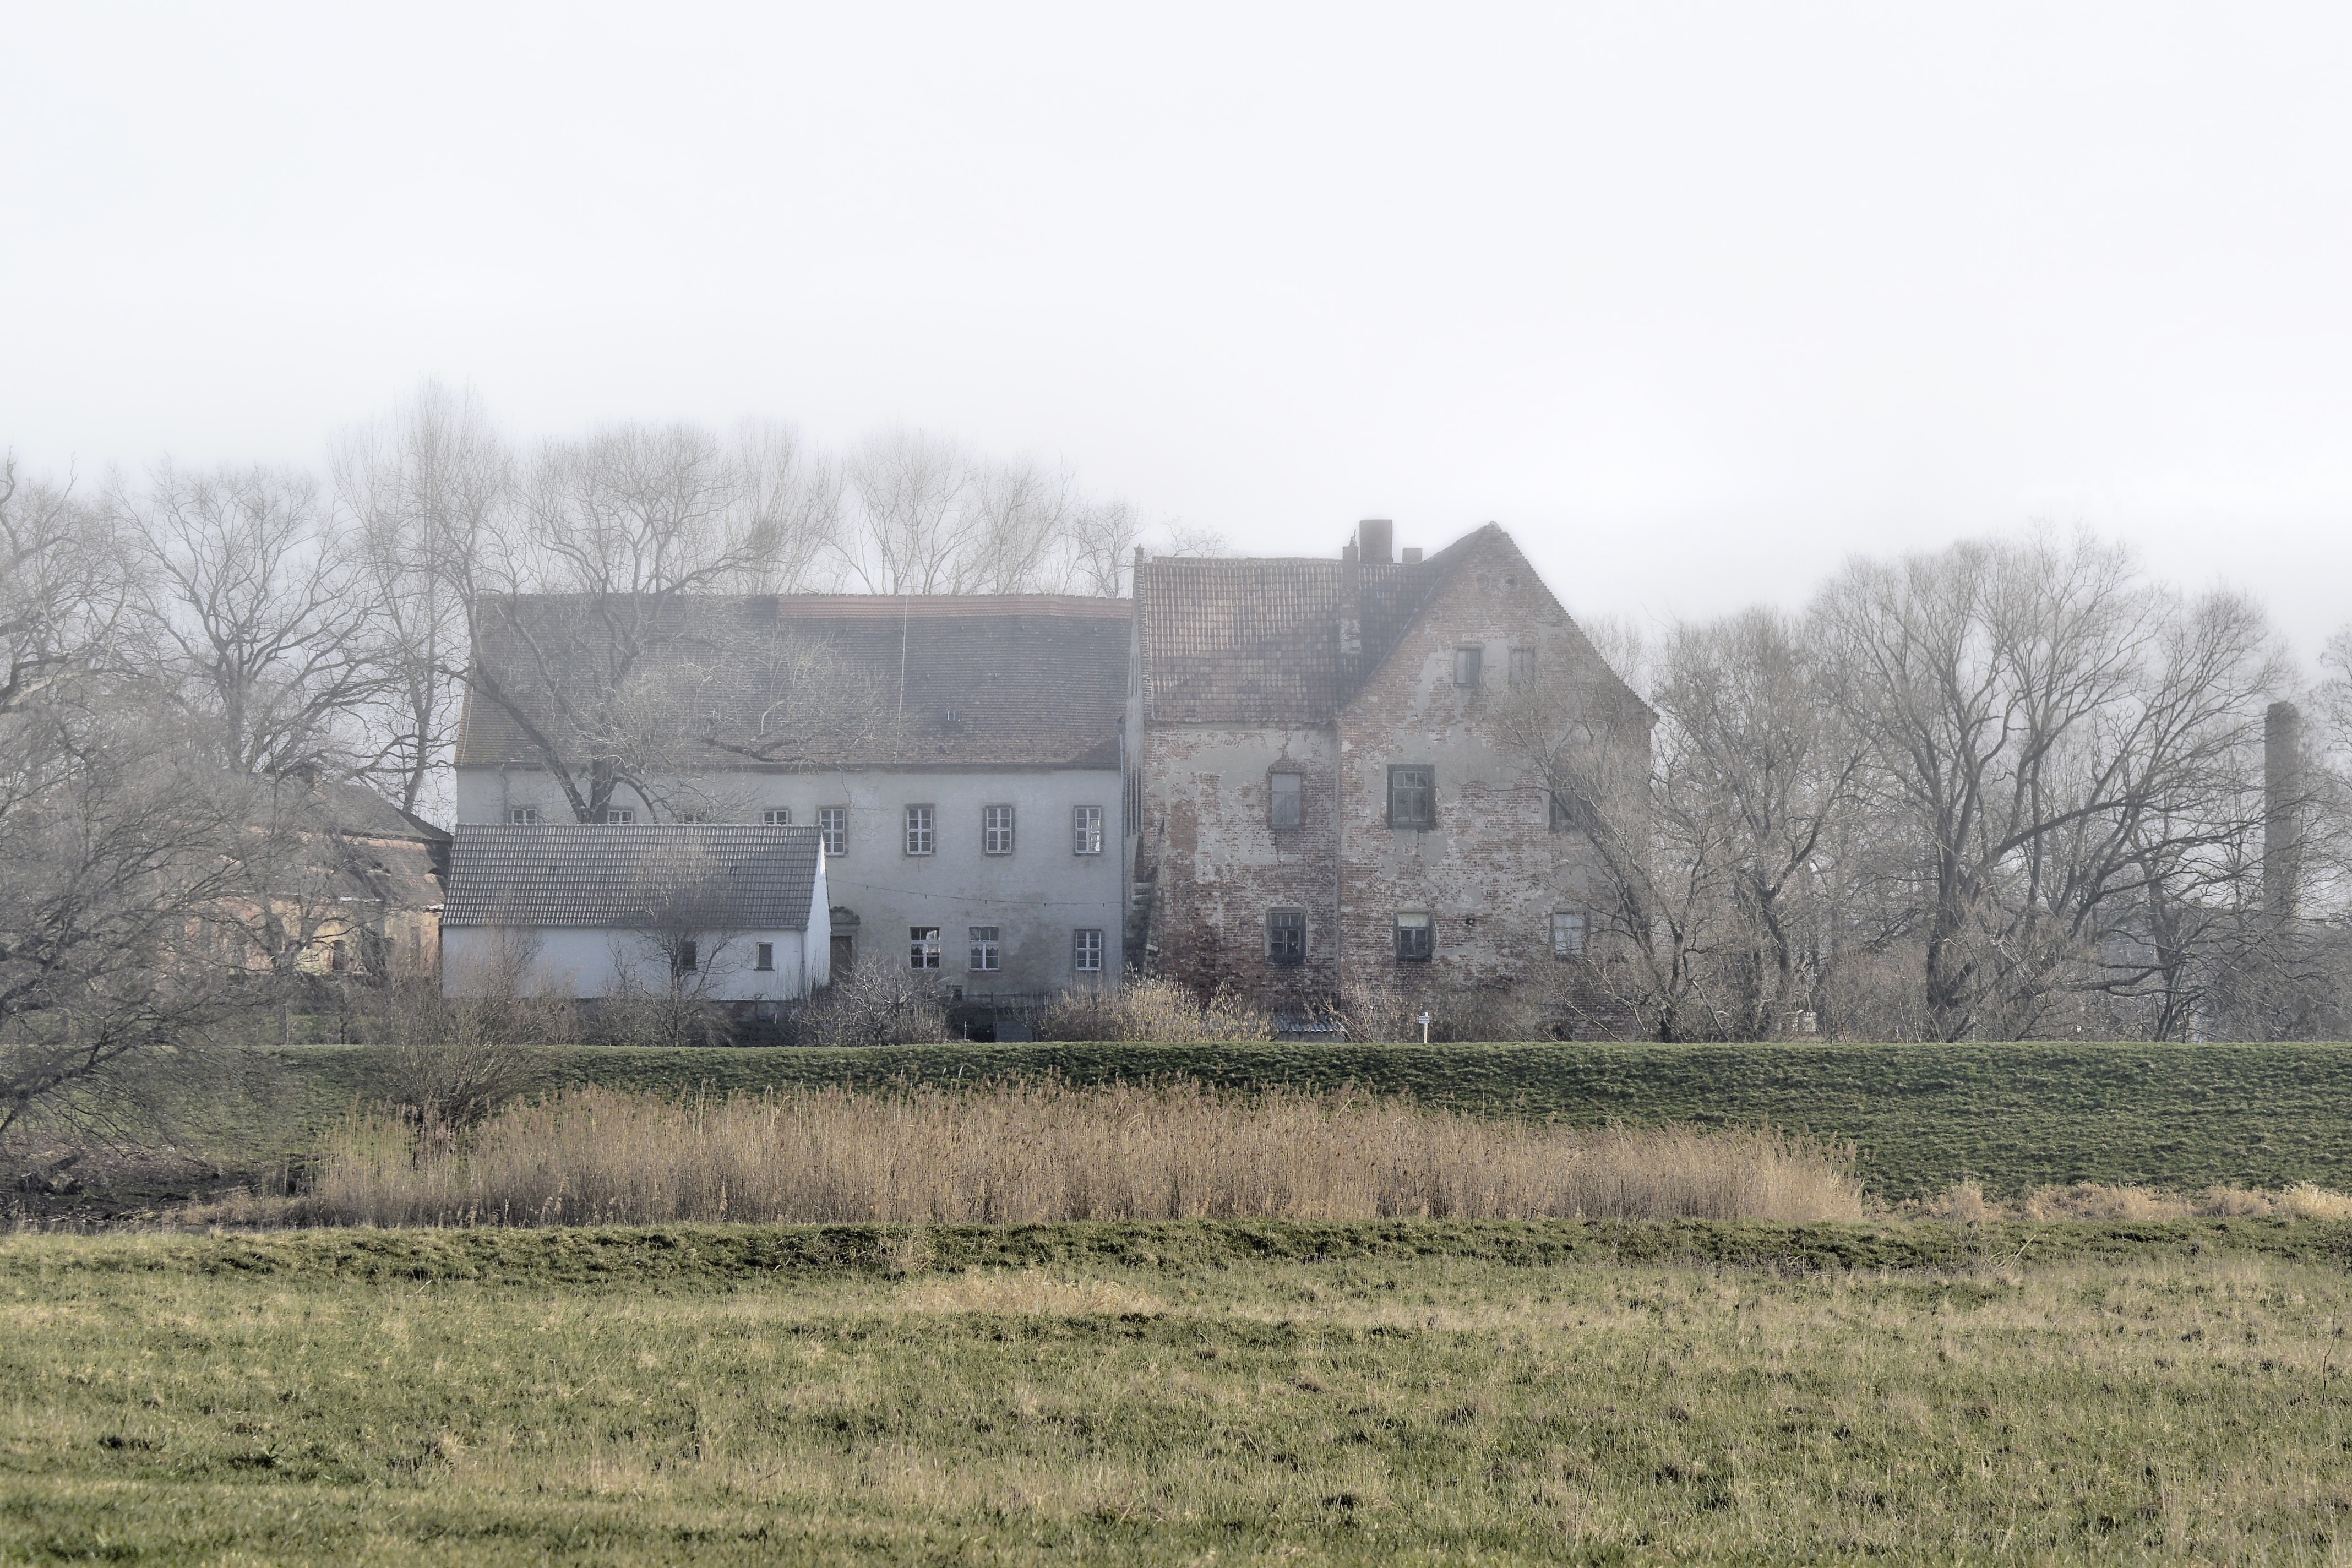
landscape, fog, sunrise, farm, prairie, hill, building, barn, old building, plain, skies, clouds, ruins, morgenstimmung, rural area, cloudy weather, atmospheric phenomenon